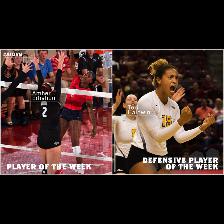
Label: Human